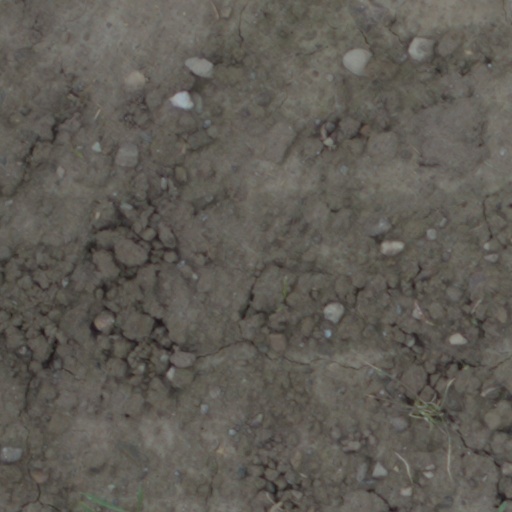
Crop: wheat